Federal Trade Commission Building

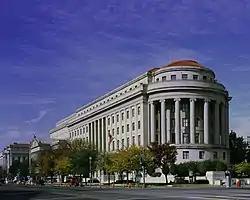
Federal Trade Commission Building in 2005

The Federal Trade Commission Building, known historically as the Apex Building, is a federal building which serves as the headquarters of the Federal Trade Commission. Completed in 1938, the building was designated by Congress as a contributing structure to the Pennsylvania Avenue National Historic Site in 1966, and it was subsequently listed in the National Register of Historic Places.